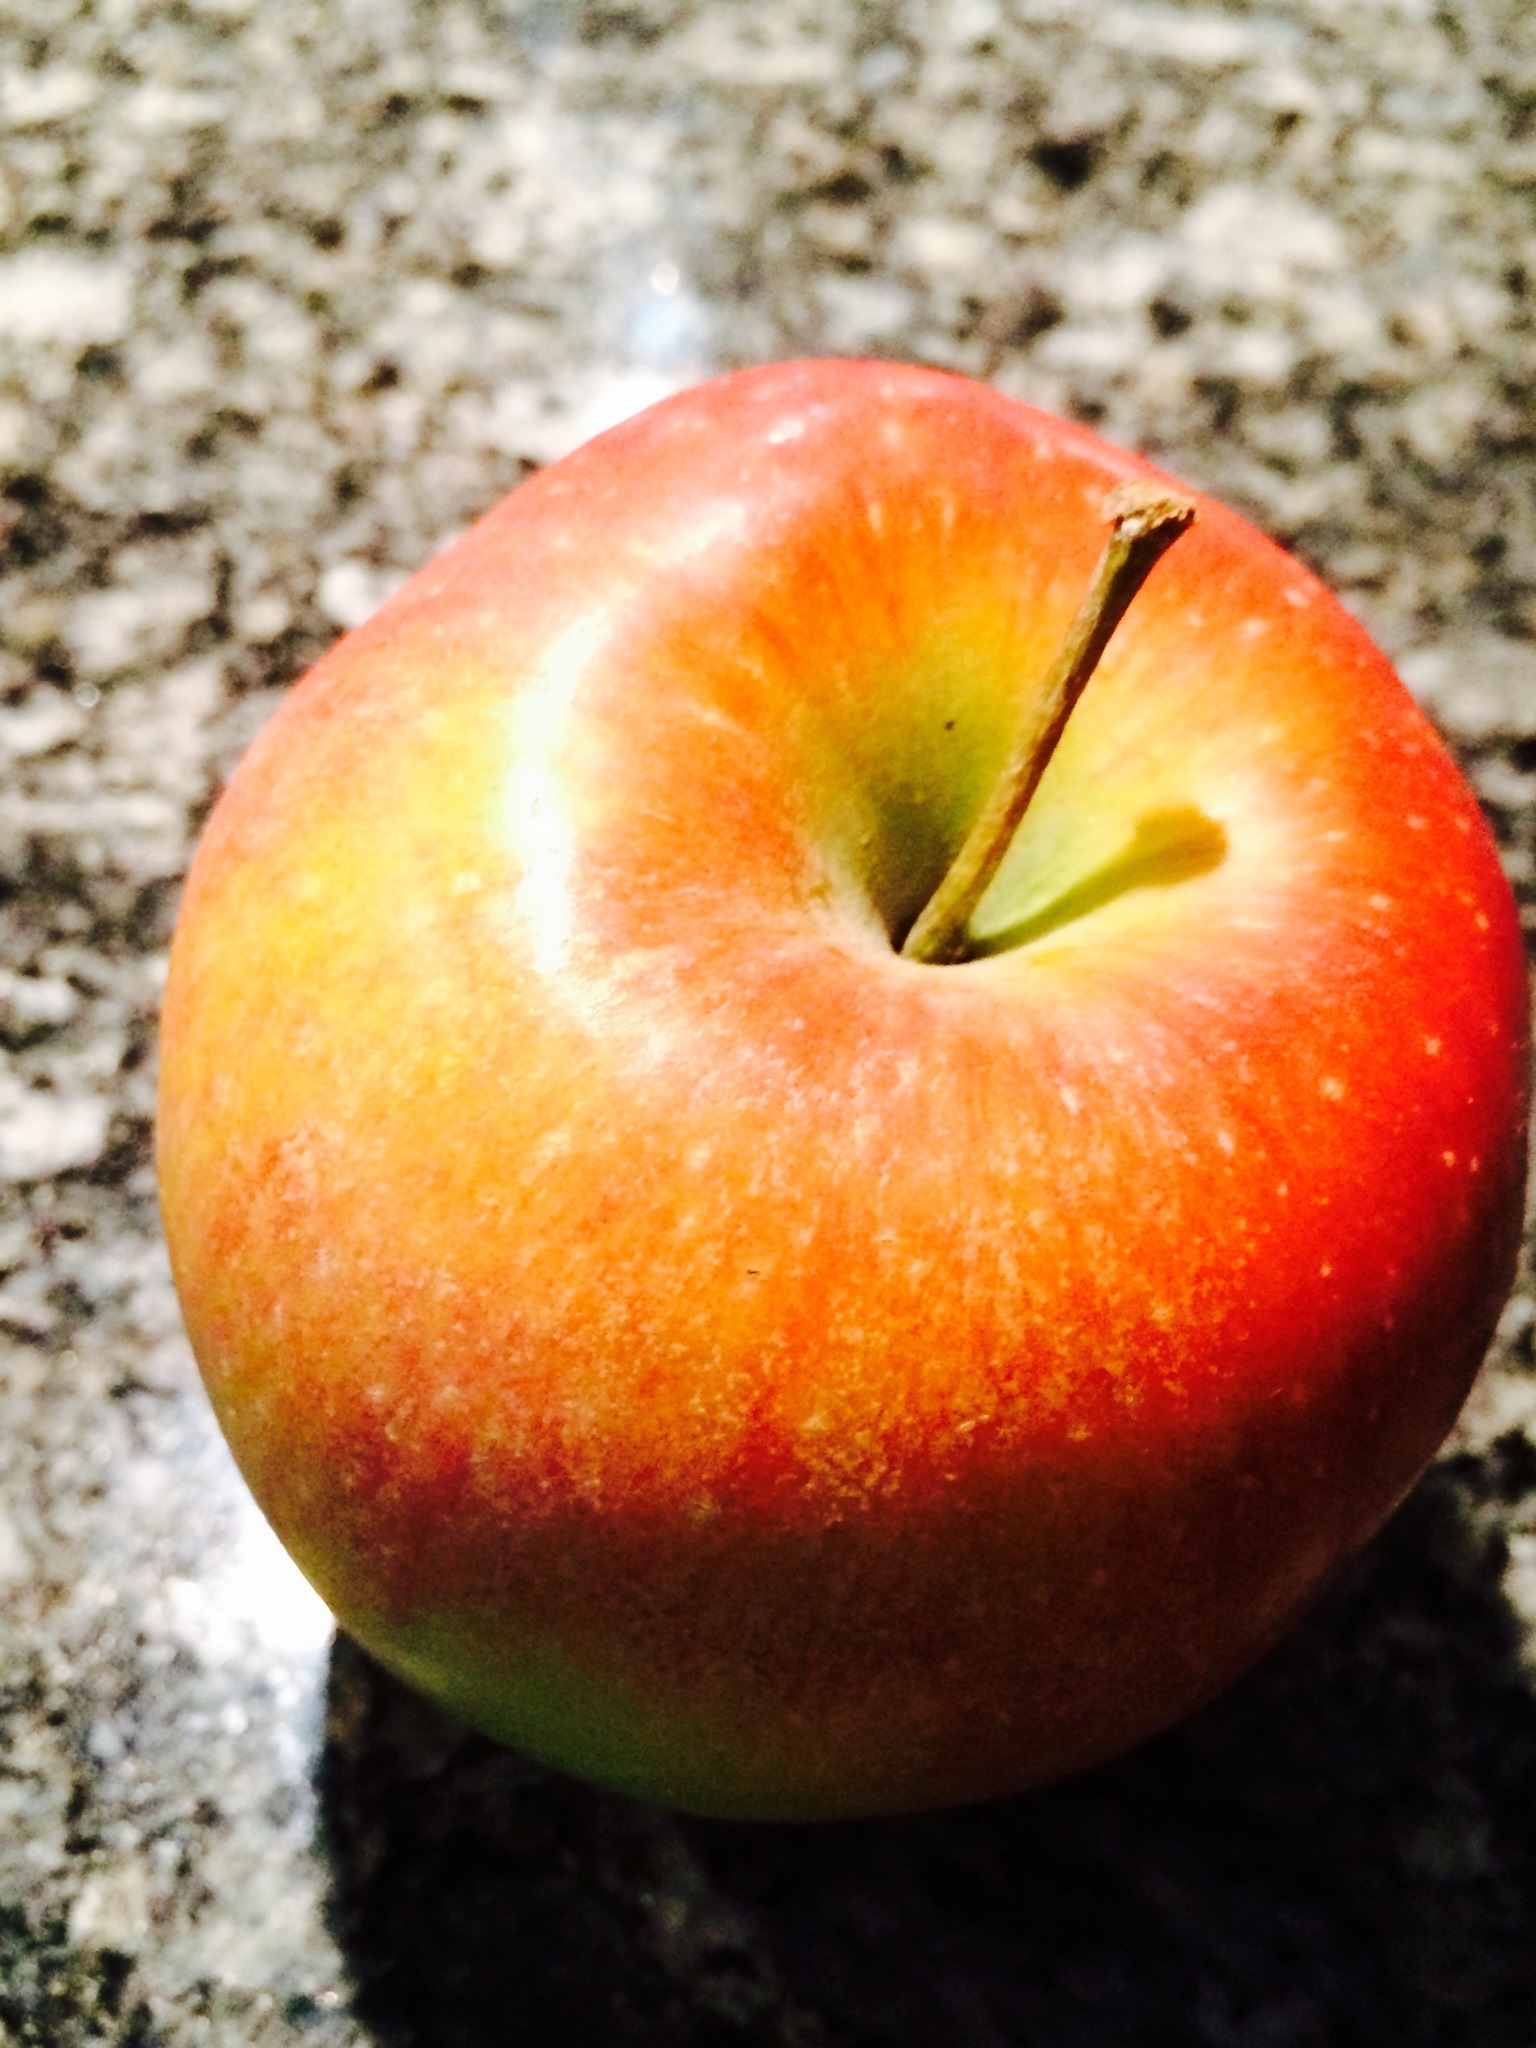
apple, plant, fruit, flower, food, red, produce, close up, fruits, vitamins, macro photography, flowering plant, rose family, alimentary, land plant, rose order